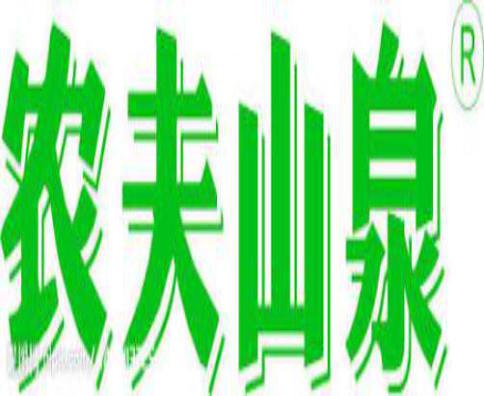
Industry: Necessities